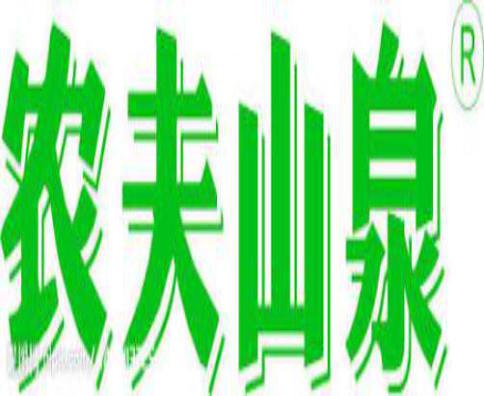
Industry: Necessities